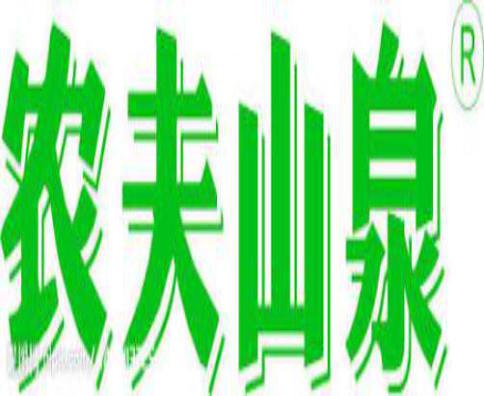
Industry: Necessities